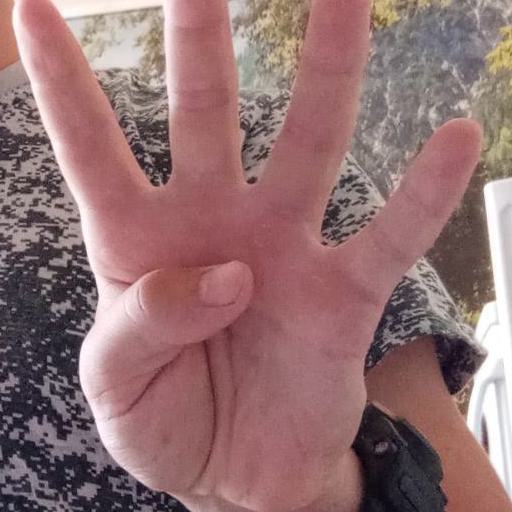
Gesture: four